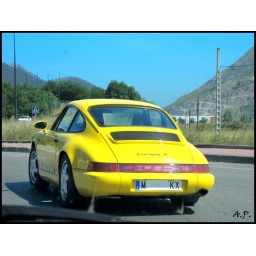
So nice! the yellow really suits well.It had Madrid plates from 1990, but was seen in (Cantabria).